Lampung

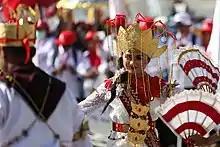
Melinting, a traditional dance in Lampung

Lampung traditional clothing is divided into two customs: Lampung Saibatin and Lampung Pepadun. In general, Lampung women wear a set of traditional clothing consisting of kebaya, a belt and slippers. A set of jewelry is also worn. The men's clothing consists of a sleeved shirt, a headband and sandals. Tapis is a woven cloth often worn by women as part of traditional clothing.